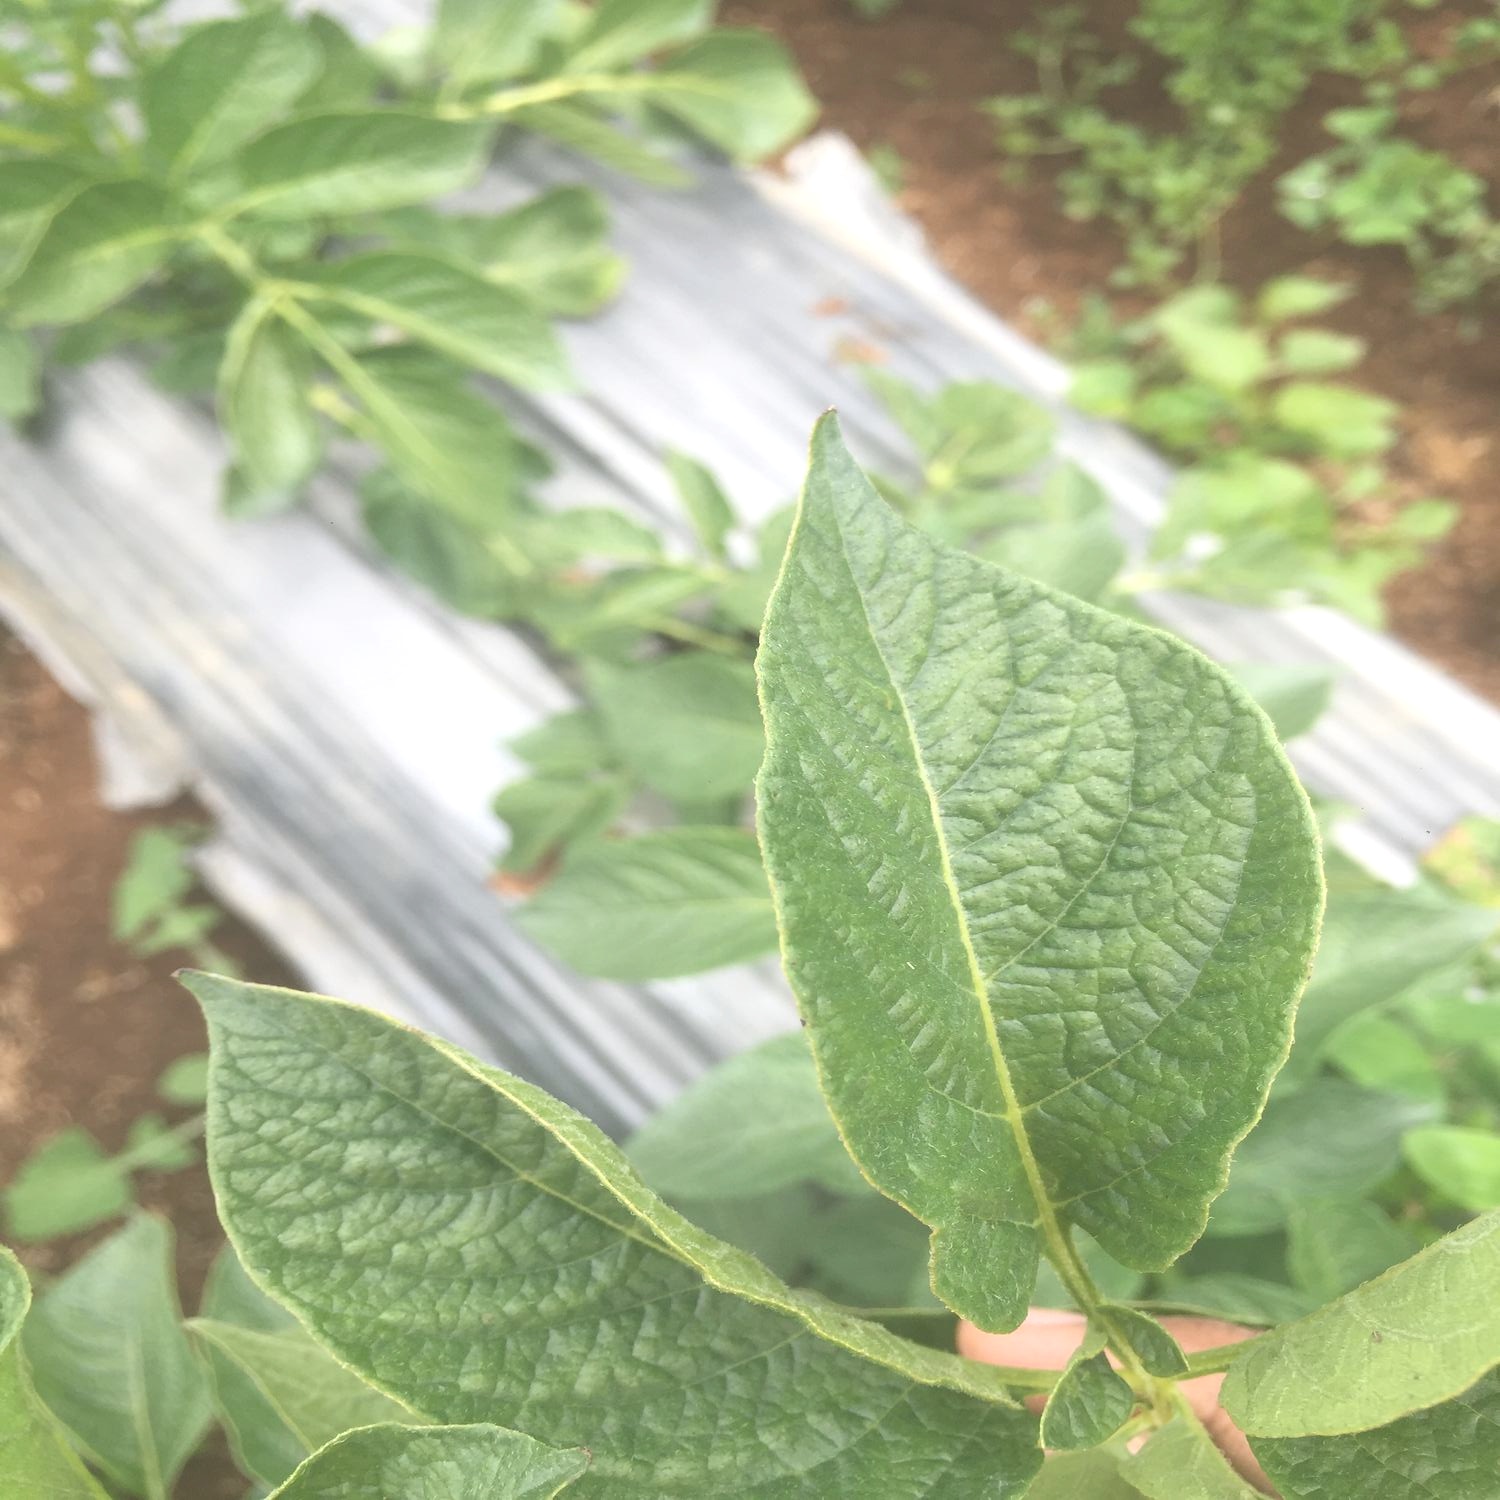
Etiqueta: Virus